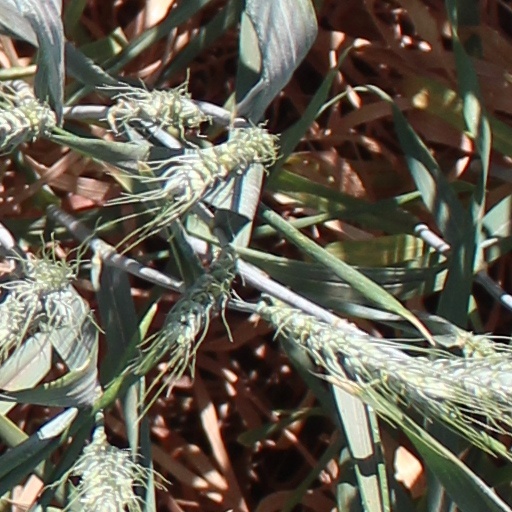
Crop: wheat